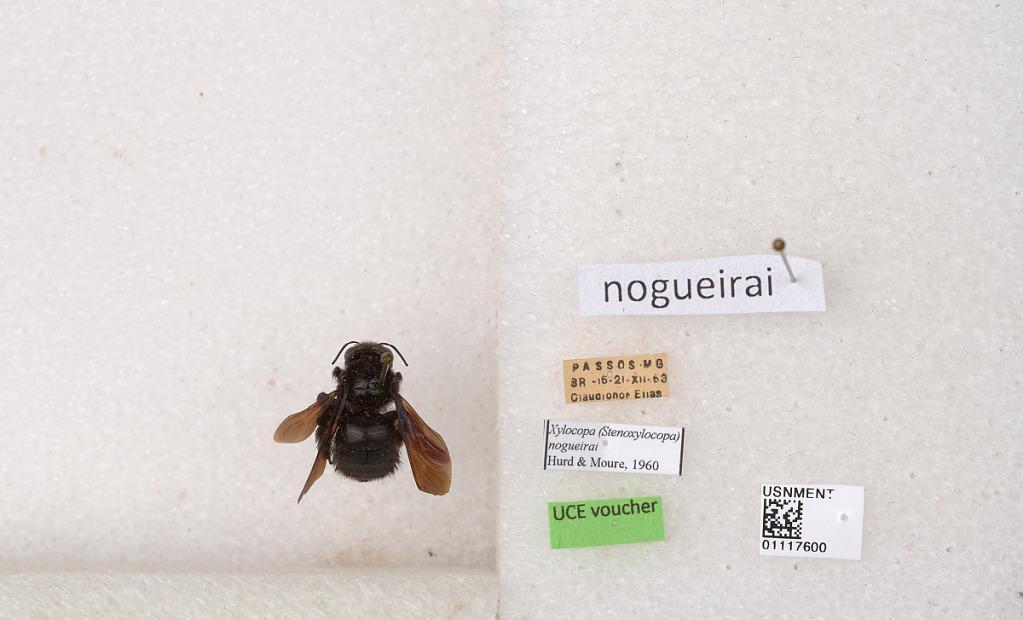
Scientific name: Xylocopa (Stenoxylocopa) nogueirai Hurd & Moure
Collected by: C. Elias
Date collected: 1963-12-16
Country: Brazil
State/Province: Minas Gerais
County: Passos
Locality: Passos